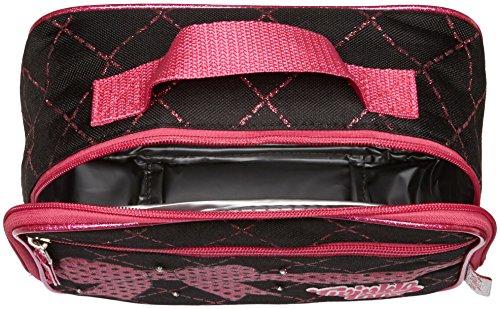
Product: Skechers Kids Skechers Twinkle Toes Glimmer Backpack Accessory
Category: Clothing, Shoes & Jewelry | Luggage & Travel Gear | Backpacks | Kids' Backpacks
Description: Great Condition.
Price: $12.16